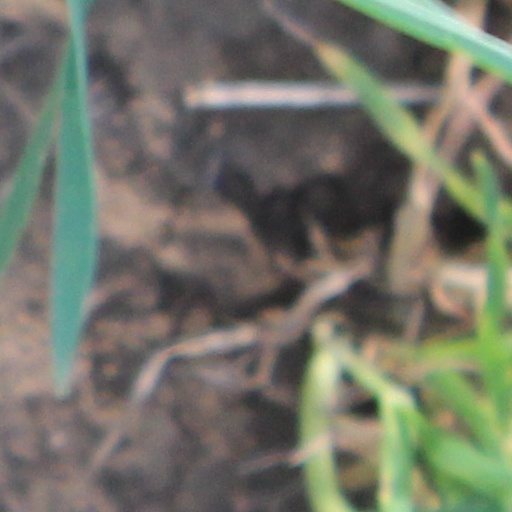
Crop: wheat